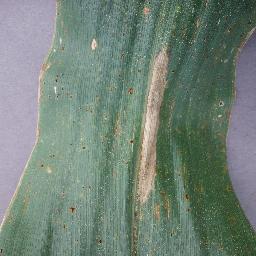
Label: Corn_(Maize)___Northern_Leaf_Blight